Butcher's Broom (novel)

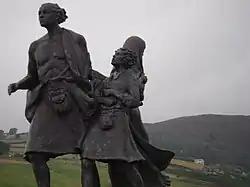

Butcher's Broom is an epic, historical novel by Neil M. Gunn written and published in 1934, and re-titled Highland Night for its first American printing in 1935. Based on a semi-fictionalised account of the Highland Clearances in Sutherland, the novel deals with the decline of Highland culture in a wide scope of pre-Clearance and post-Clearance life, as well as the Clearances themselves.